Rohit Vyas

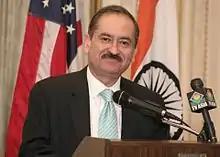
Vyas in 2015

In 2000, Vyas was a part of the White House media delegation during President Bill Clinton’s visit to South Asia, the Middle East, and Switzerland. Prior to that, in 1994, at the invitation of Prime Minister P.V. Narasimha Rao, Vyas became the first American journalist to be an official member of an Indian Prime Minister’s media delegation on his visit to the United States.